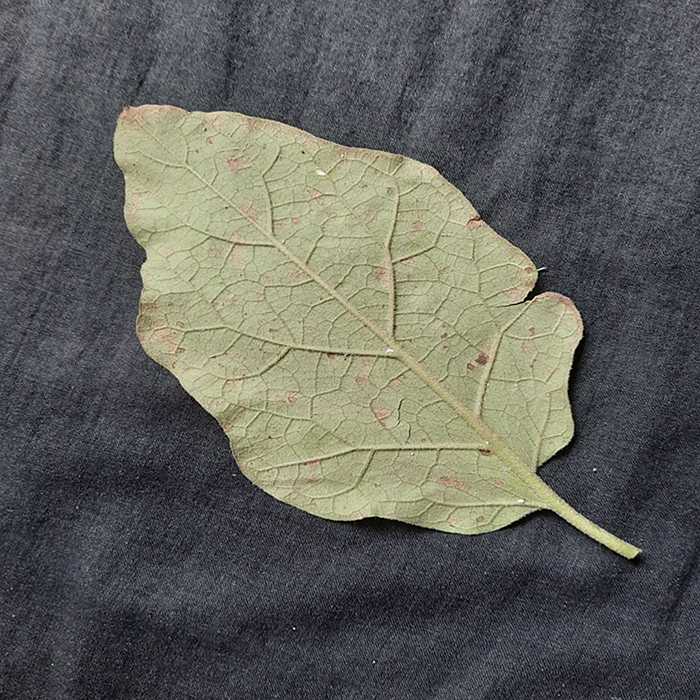
Plant: Eggplant
Label: Eggplant Cercopora leaf spot